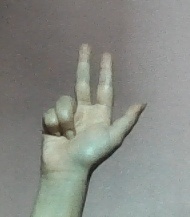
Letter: al